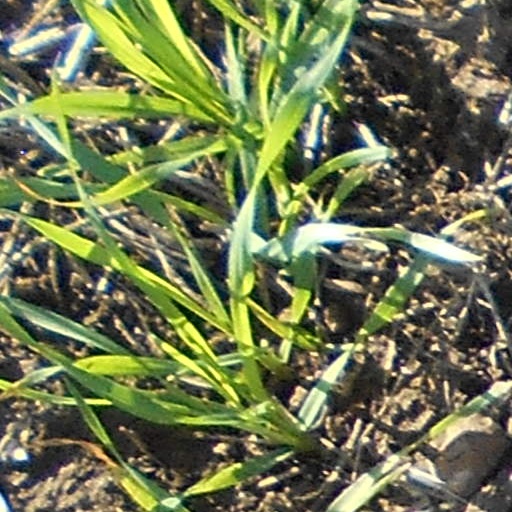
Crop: wheat